George L. Willard

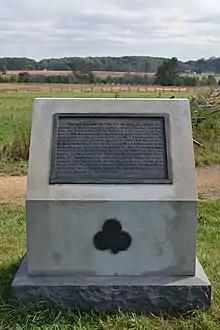
Monument to Willard's Brigade at Gettysburg

The units of the "Harper's Ferry Brigade" joined the Army of the Potomac on June 28, 1863. They were assigned to II Corps, where they became the 3rd Brigade, 3rd Division under General Hays. The veterans of the corps did not greet the "Harpers Ferry Cowards" kindly until they had proven their courage in combat. The division commander Maj. Gen. William H. French had been assigned to the Middle Department and Hays replaced him. Willard duly succeeded by seniority to command of the brigade; which now consisted of the 39th, 111th, 125th and 126th New York regiments.